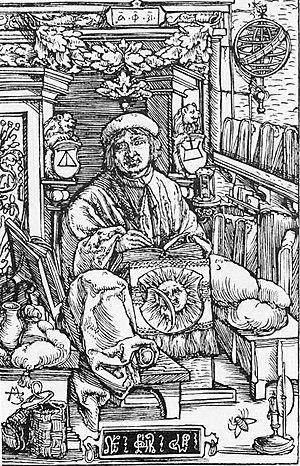
Les Biélorusses sont les habitants autochtones de la Biélorussie. Ce sont des Slaves orientaux, tout comme les Russes et les Ukrainiens. Ils représentent environ 81 % de la population de la Biélorussie. Des communautés importantes de Biélorusses existent en Russie, Pologne, Ukraine, Lettonie et Lituanie ; les Biélorusses ont beaucoup émigré dans les pays de la CEI ainsi qu'aux États-Unis et au Canada.
Francysk Skaryna est un homme de lettres slavophone du grand-duché de Lituanie. Il est célèbre pour avoir été le premier à traduire et à imprimer la Bible en langue slave orientale. Son œuvre a profondément influencé la langue et la littérature biélorusses dont il est souvent considéré comme le précurseur, voire le créateur.